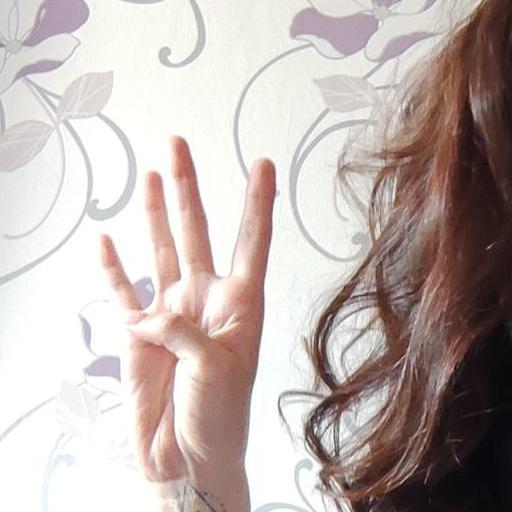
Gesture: four